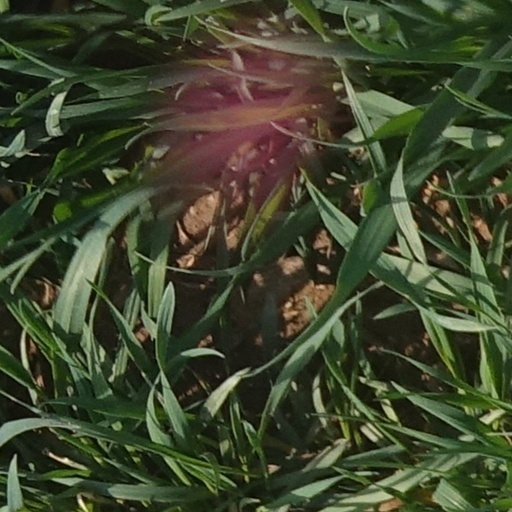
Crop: wheat